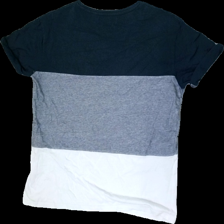
View: back
Type: T-shirt
Category: Men
Brand: Not in the list
Brand text on label: Strömberg
Colors: Blue, White
Material: 100% Cotton
Pattern: Striped
Cut: C-collar, Regular
Stains: Minor
Damage: stain
Damage location: bottom left
Price range: <50
Recommended usage: Recycle
Description: BLue and white striped t-shirt